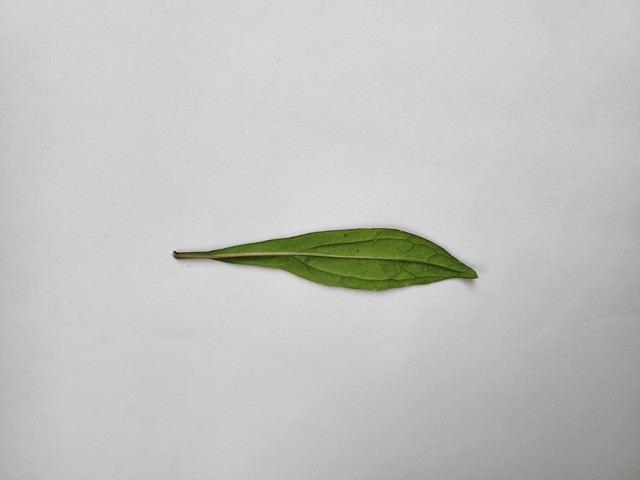
Plant: ayapan